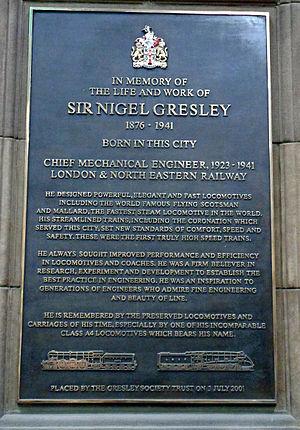
Herbert Nigel Gresley, né le 19 juin 1876 à Édimbourg en Écosse et mort le 5 avril 1941 à Watton-at-Stone dans le Hertfordshire, fut l'un des plus célèbres ingénieurs vaporistes britanniques. Il grandit à Netherseal en Angleterre, fit ses études secondaires à Marlborough College. Il grimpa un à un tous les échelons au sein de la London and North Eastern Railway, et termina sa carrière comme ingénieur en chef de la compagnie.